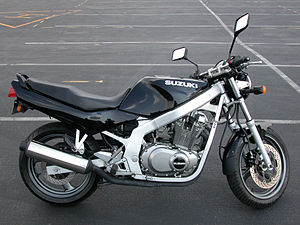
Suzuki GS500E / Model historie
Suzuki GS500E 1997 nøgen model, topfart 173 km/t og med 47 hk.
Suzuki GS500E er en motorcykel lavet af Suzuki Motor Corporation.